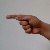
The image shows a hand gesture representing the letter 'G' in Indian Sign Language.